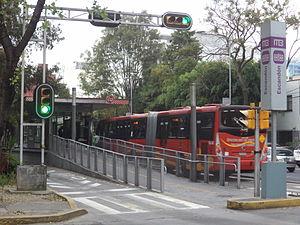
Escandón est un quartier de la ville de Mexico fondé au début du XIXᵉ siècle sur des terrains occupés jusque-là par des haciendas.